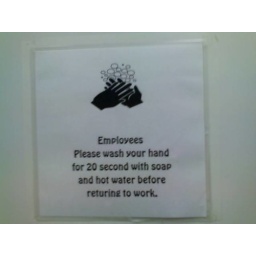
the sign in the bathroom at Burger Tex